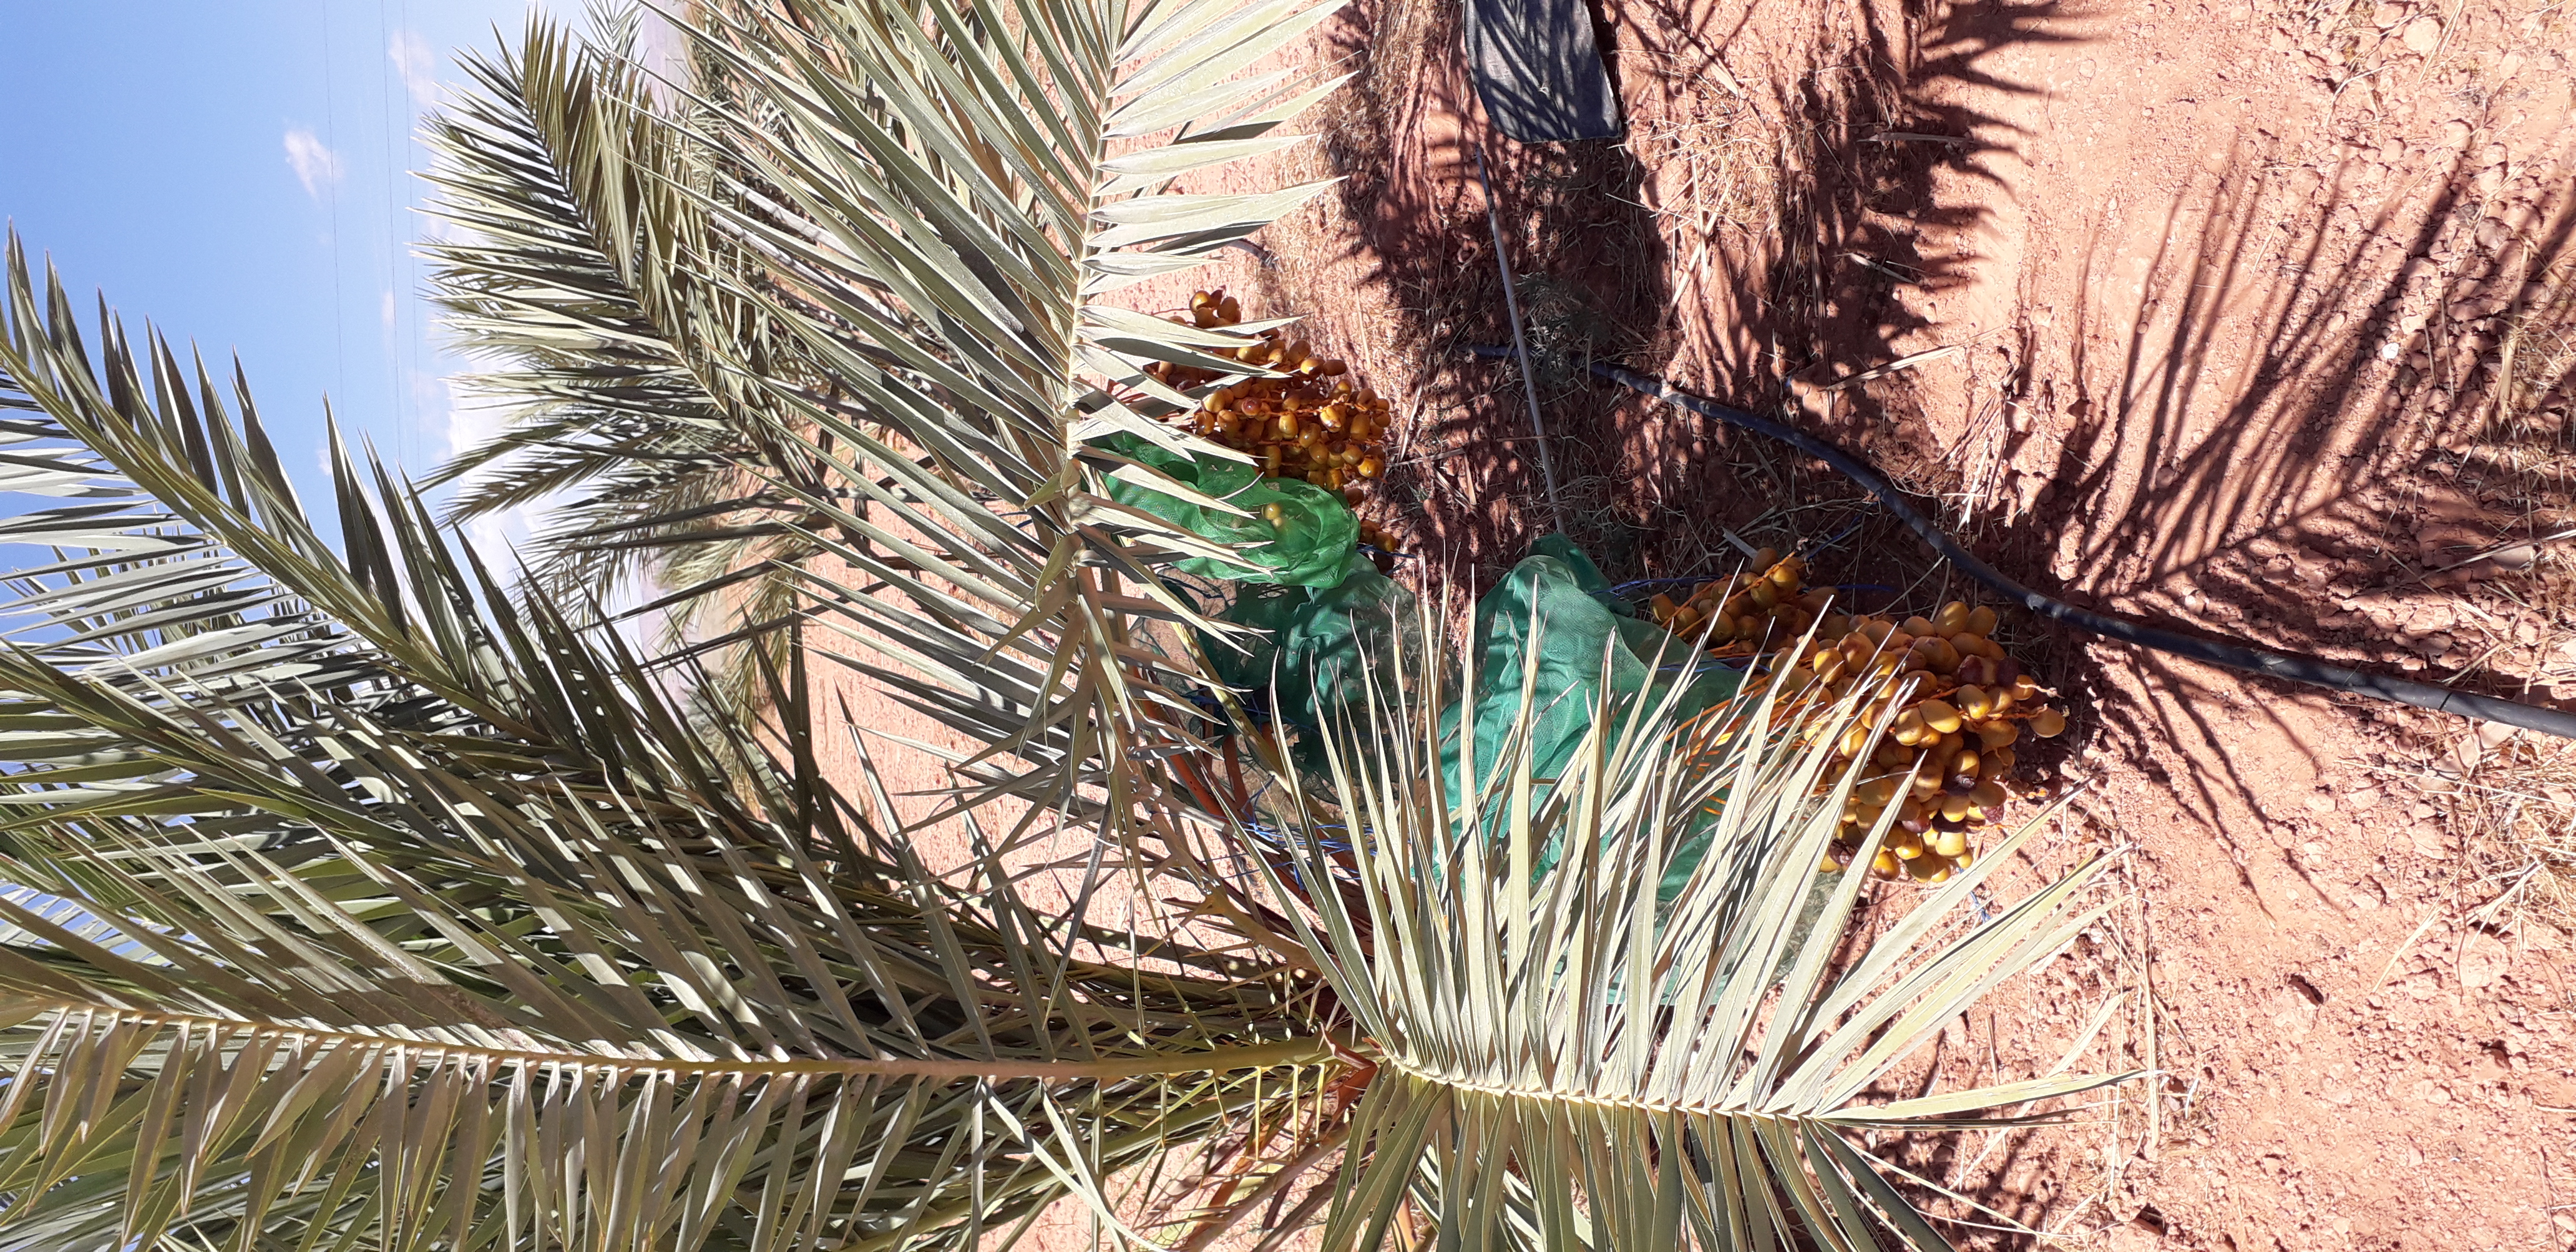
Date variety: Boufagous